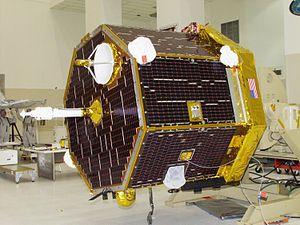
Comet Nucleus Tour est une sonde spatiale de la NASA faisant partie du programme Discovery et dont l'objectif principal était de survoler et d'étudier les noyaux de deux comètes et de manière optionnelle d'une troisième comète. La sonde spatiale est construite par le laboratoire APL. CONTOUR est victime d'une défaillance peu après son lancement en juillet 2002.